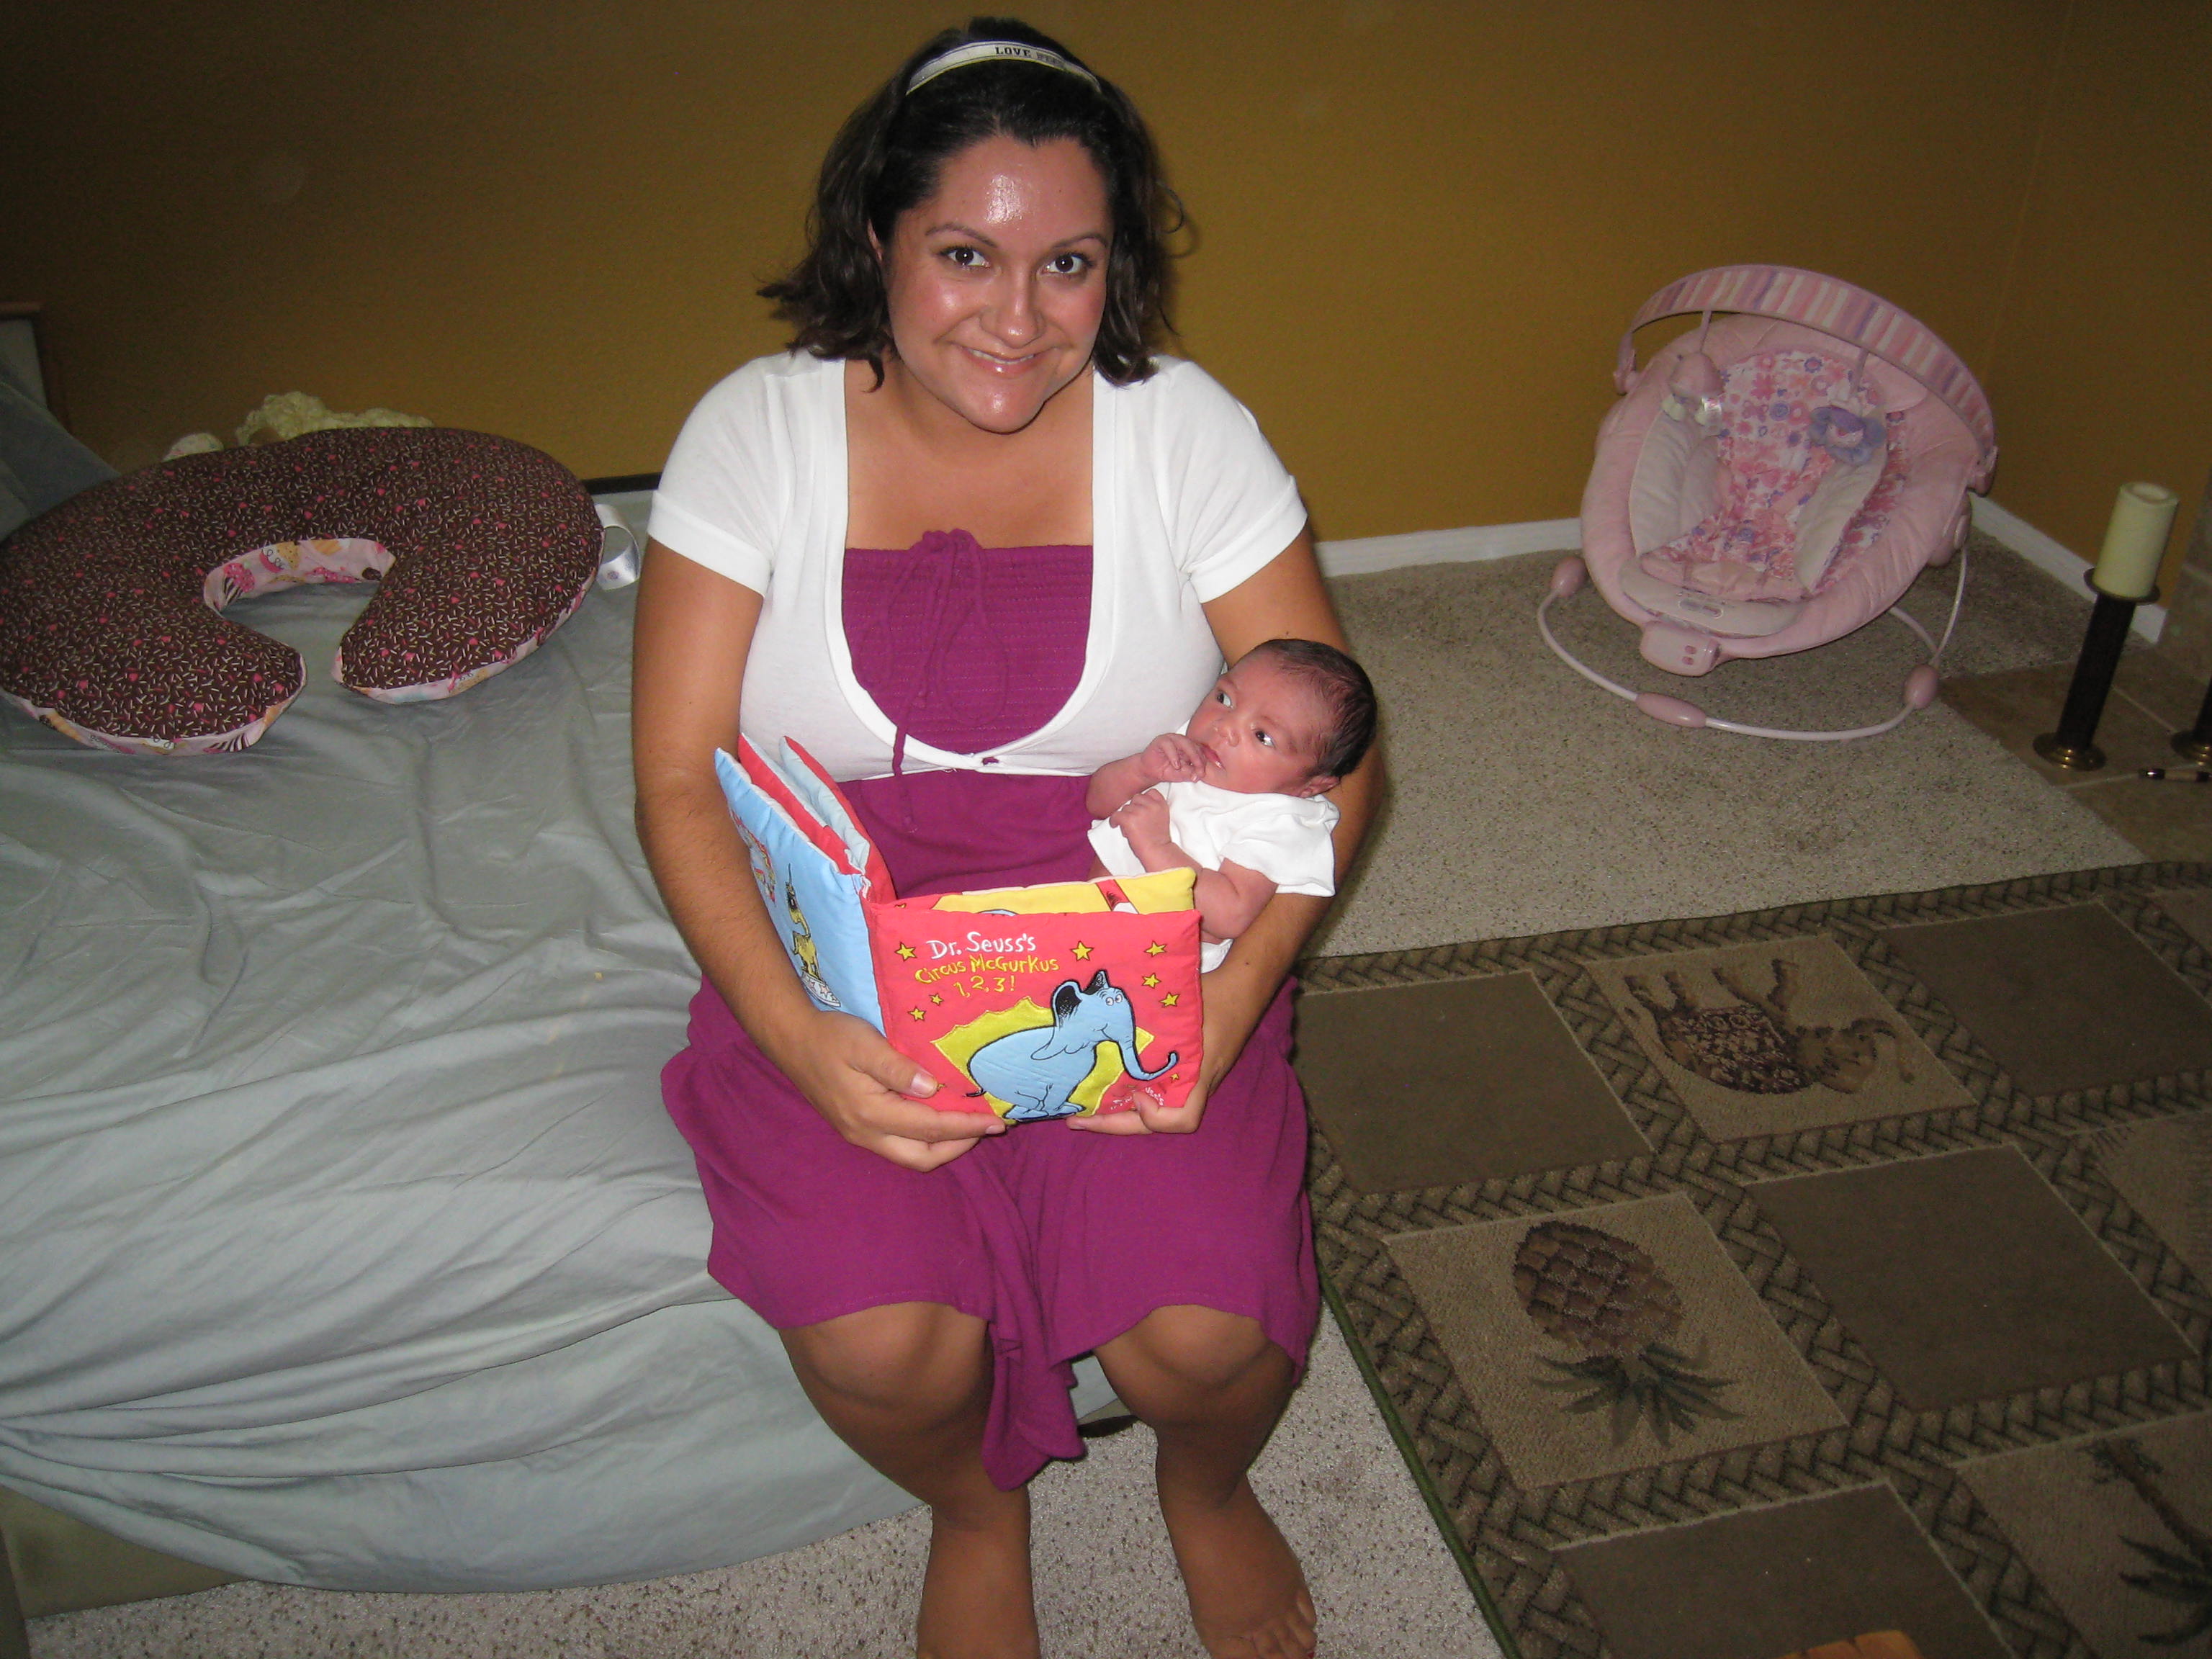
girl, leg, child, clothing, pink, baby, creativecommons, mother, infant, newborn, party, day, bow, bouncer